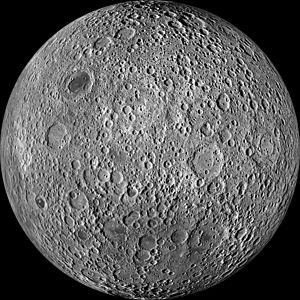
La Lune, ou Terre I, est un objet céleste qui orbite autour de la planète Terre et le seul satellite naturel permanent de la Terre. C'est le cinquième plus grand satellite naturel du Système solaire et le plus grand des satellites planétaires par rapport à la taille de la planète autour de laquelle elle orbite. La Lune est, après le satellite de Jupiter Io, le deuxième satellite le plus dense du Système solaire parmi ceux dont la densité est connue.
La Terre est la troisième planète par ordre d'éloignement au Soleil et la cinquième plus grande aussi bien par la masse que le diamètre du Système solaire. Par ailleurs, elle est le seul objet céleste connu pour abriter la vie. Elle orbite autour du Soleil en 365,256 jours solaires — une année sidérale — et réalise une rotation sur elle-même relativement au Soleil en 23 h 56 min 4 s — un jour sidéral — soit un peu moins que son jour solaire de 24 h du fait de ce déplacement autour du Soleil. L'axe de rotation de la Terre possède une inclinaison de 23°, ce qui cause l'apparition des saisons.